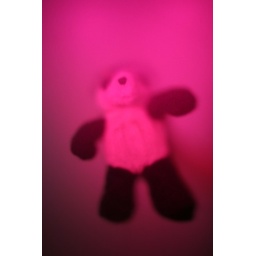
PK was intrigued by the pink spotlight / frosted glass combo